Sturmgeschütz III

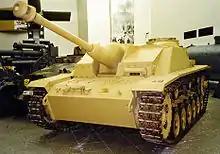
A StuG III in the Military History Museum of Dresden.

One hundred StuG III Ausf. Gs were delivered to Romania in the autumn of 1943. They were officially known as TAs (or TAs T3 to avoid confusion with TAs T4 (Jagdpanzer IVs)) in their army's inventory. By February 1945, 13 were still in use with the 2nd Armoured Regiment. None of this initial batch survived the war. Thirty-one TAs were on the Romanian military's inventory in November 1947. Most of them were probably StuG III Ausf. Gs and a small number of Panzer IV/70 (V) (same as TAs T4). These TAs were supplied by the Red Army or were damaged units repaired by the Romanian Army. All German equipment was removed from service in 1950 and finally scrapped four years later due to the army's decision to use only Soviet armour.